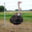
Label: bird